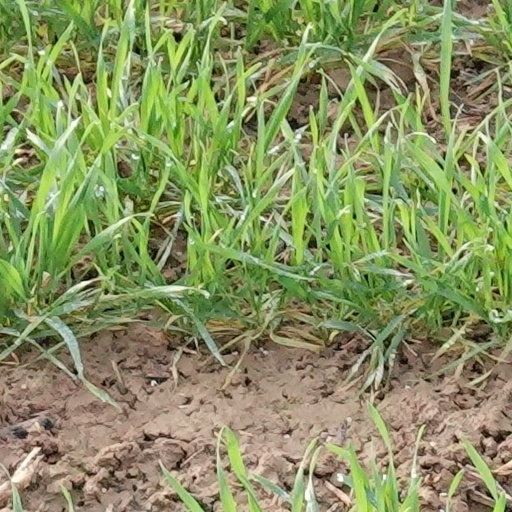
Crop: wheat